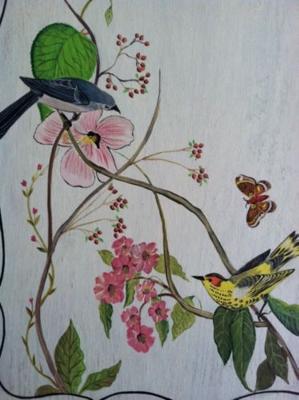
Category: table